Question: Please indicate a possible affordance area of the surfboard that can be used for carrying
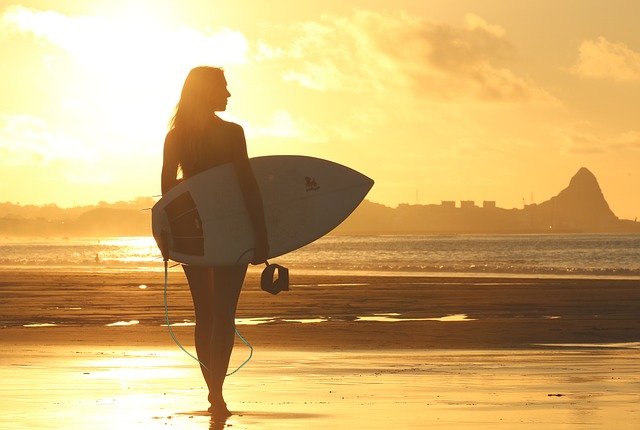
Answer: [152.5, 155, 372.5, 272]